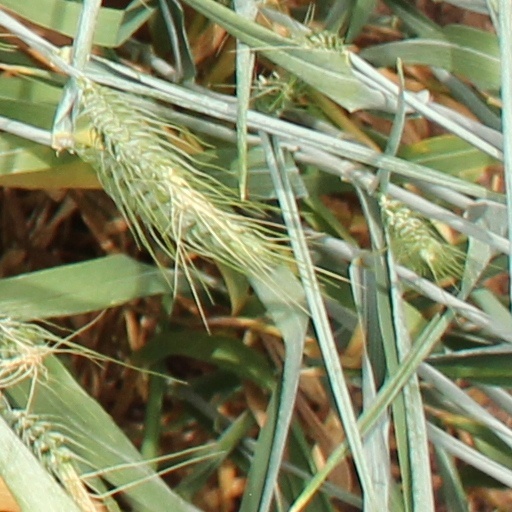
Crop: wheat